Ross Granville Harrison

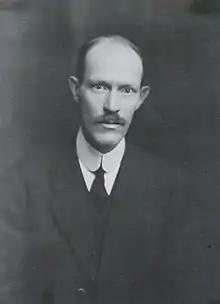
Harrison in 1911

Ross Granville Harrison (January 13, 1870 – September 30, 1959) was an American biologist and anatomist credited for his pioneering work on animal tissue culture. His work also contributed to the understanding of embryonic development. Harrison studied in many places around the world and made a career as a university professor. He was also a member of many learned societies and received several awards for his contributions to anatomy and biology.